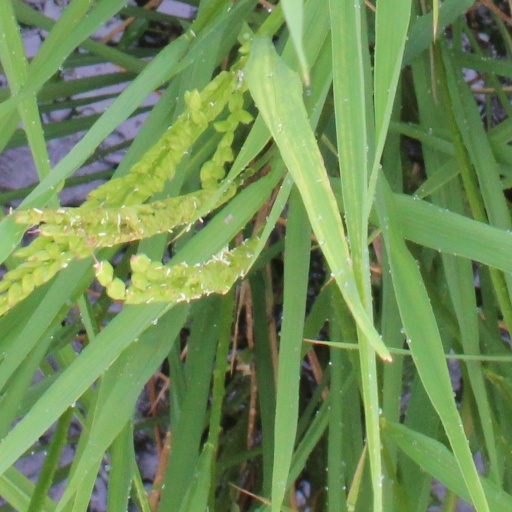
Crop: rice